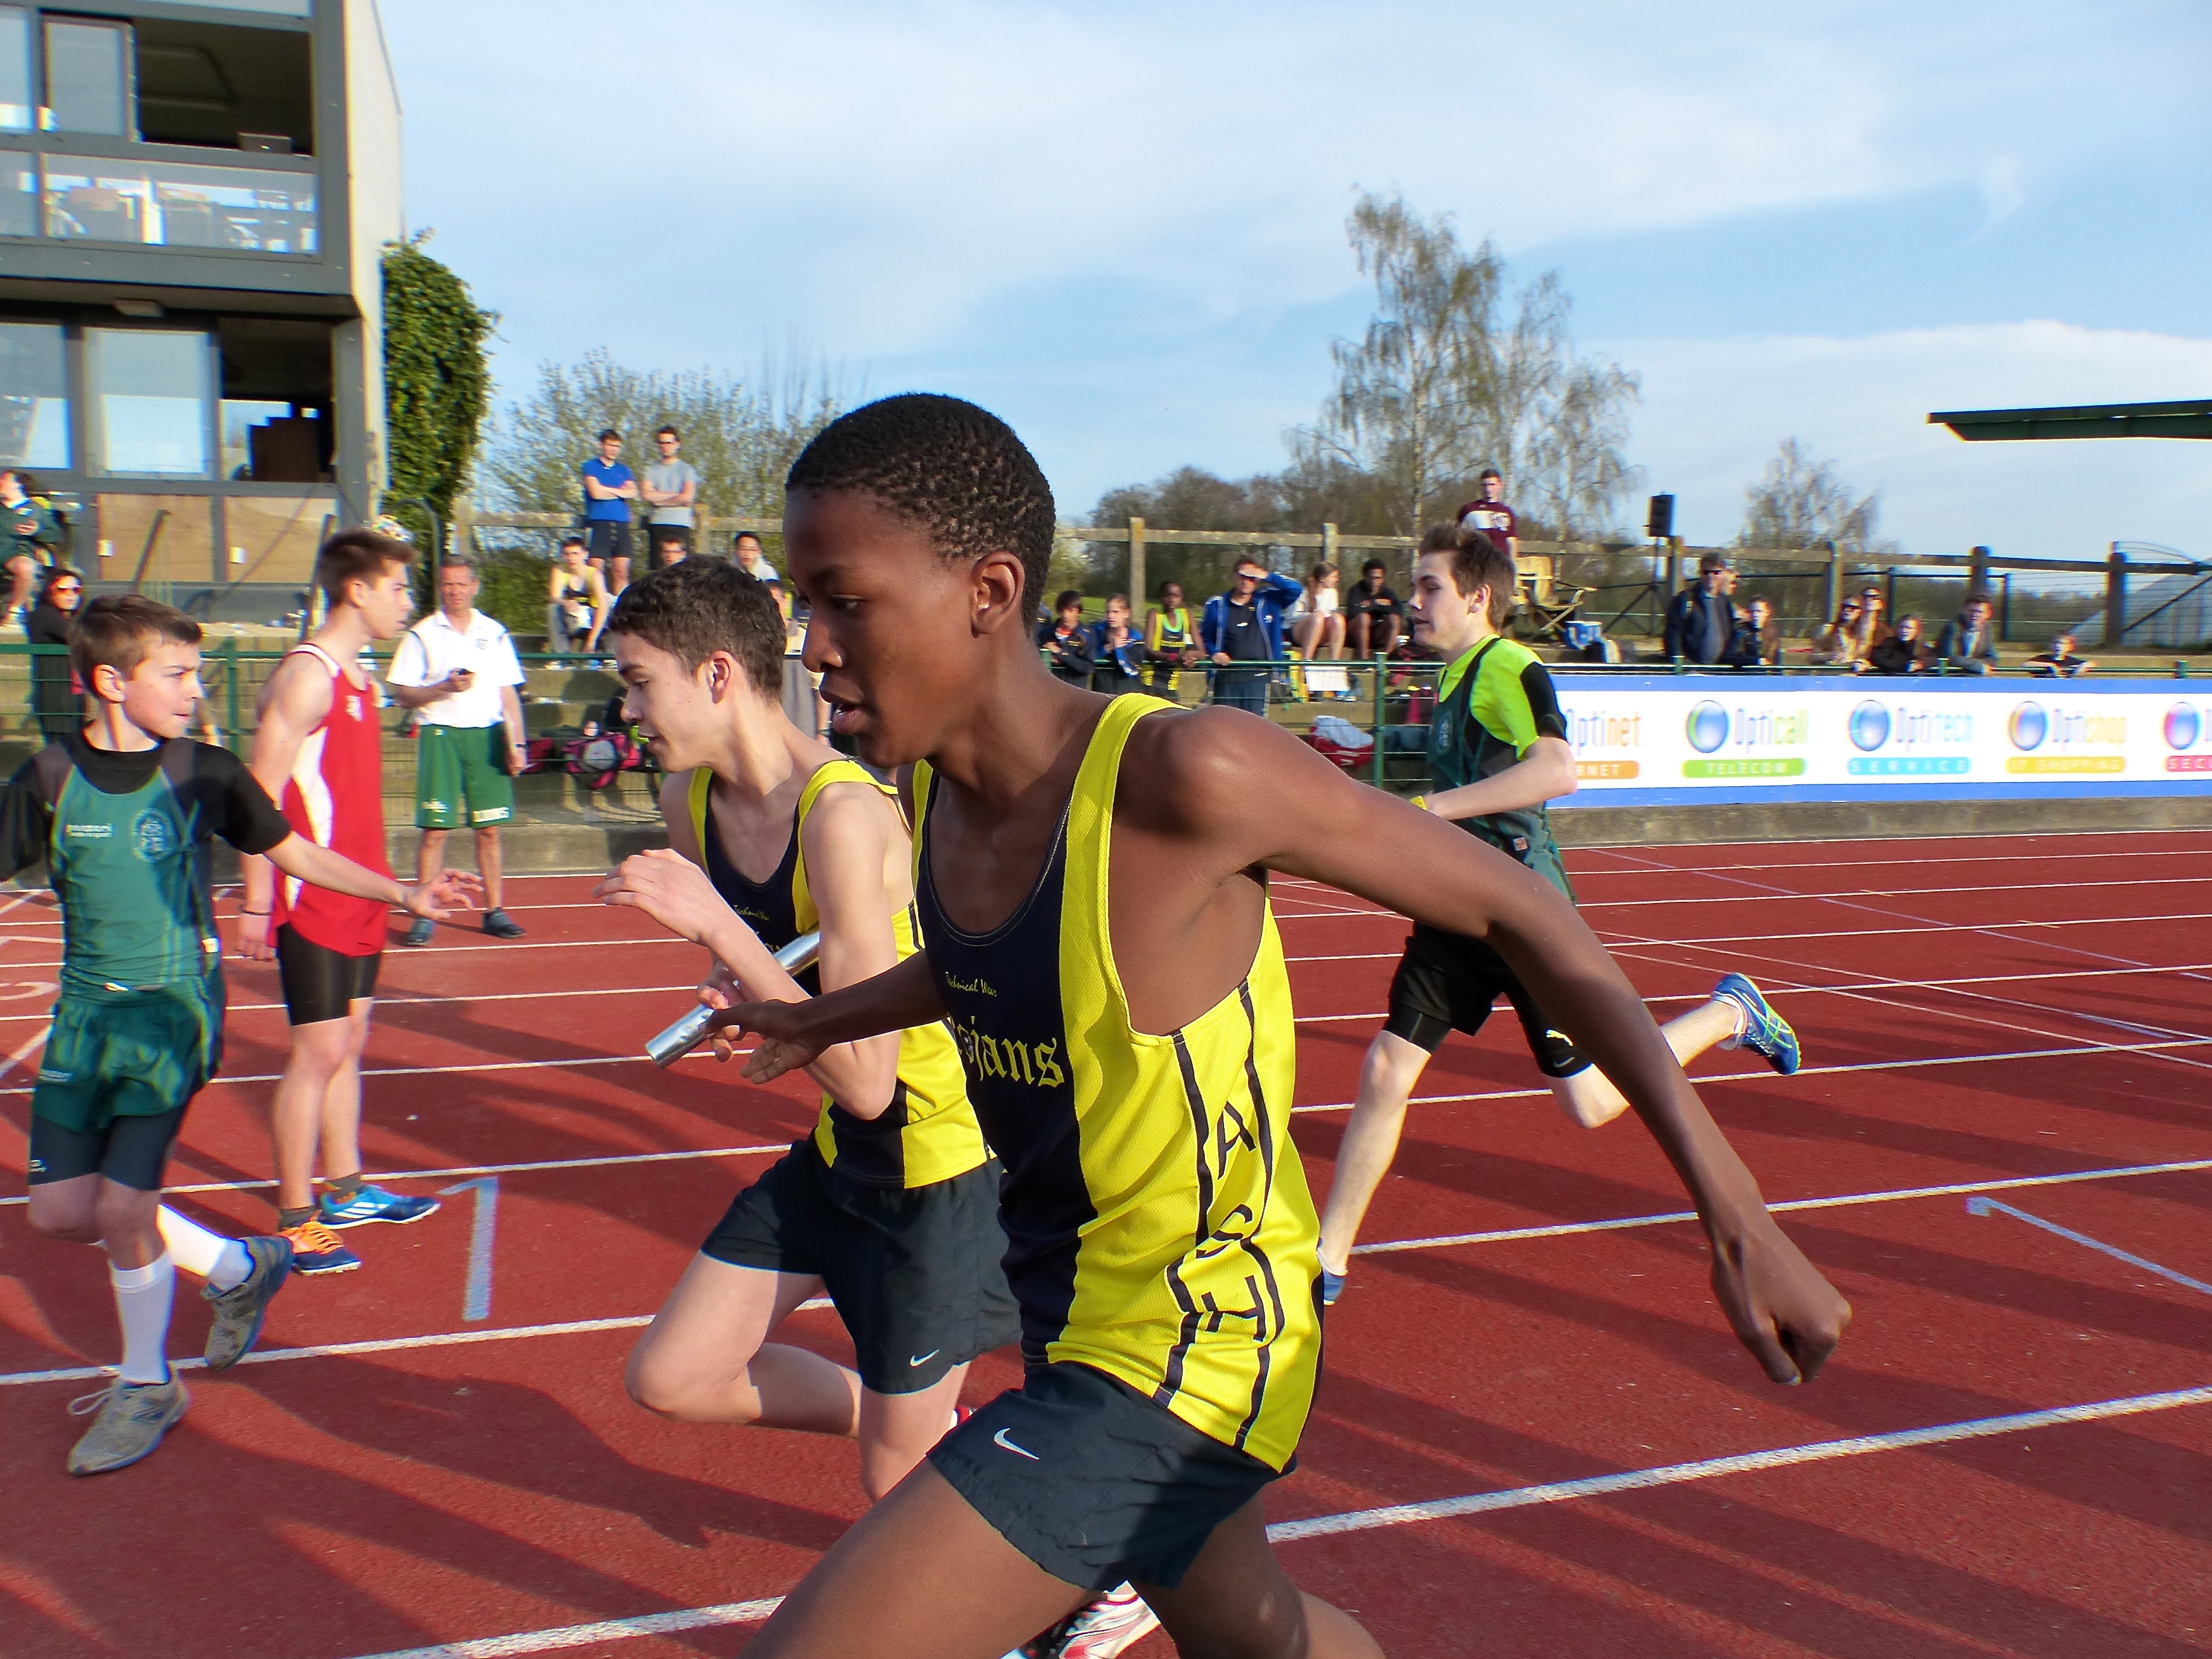
person, girl, track, sport, boy, running, run, jumping, runner, belgium, race, competition, team, sports, championship, endurance, highschool, athletics, meet, waterloo, sprint, trackfield, relay, trackandfield, physical exercise, human action, endurance sports, duathlon, track and field athletics, heptathlon, middle distance running, 800 metres, 110 metres hurdles, 4 100 metres relay, 100 metres hurdles